Olomouc

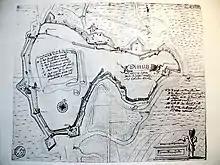
Olomouc fortress in 1686

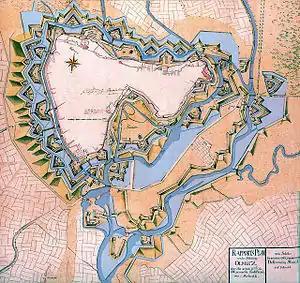
Olomouc bastion fortress in 1757

Participating in the Protestant Reformation, Moravia became mostly Protestant. During the Thirty Years' War, in 1640 Olomouc was occupied by the Swedes for eight years. They left the city in ruins, and as a result it lost its predominant place in Moravia, becoming second to Brno.